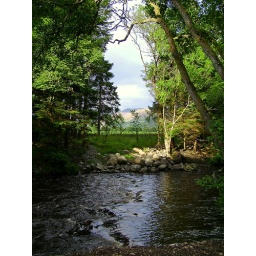
One of the many water streams that cross the region near Fort Augustus - Scotland - United Kingdom.